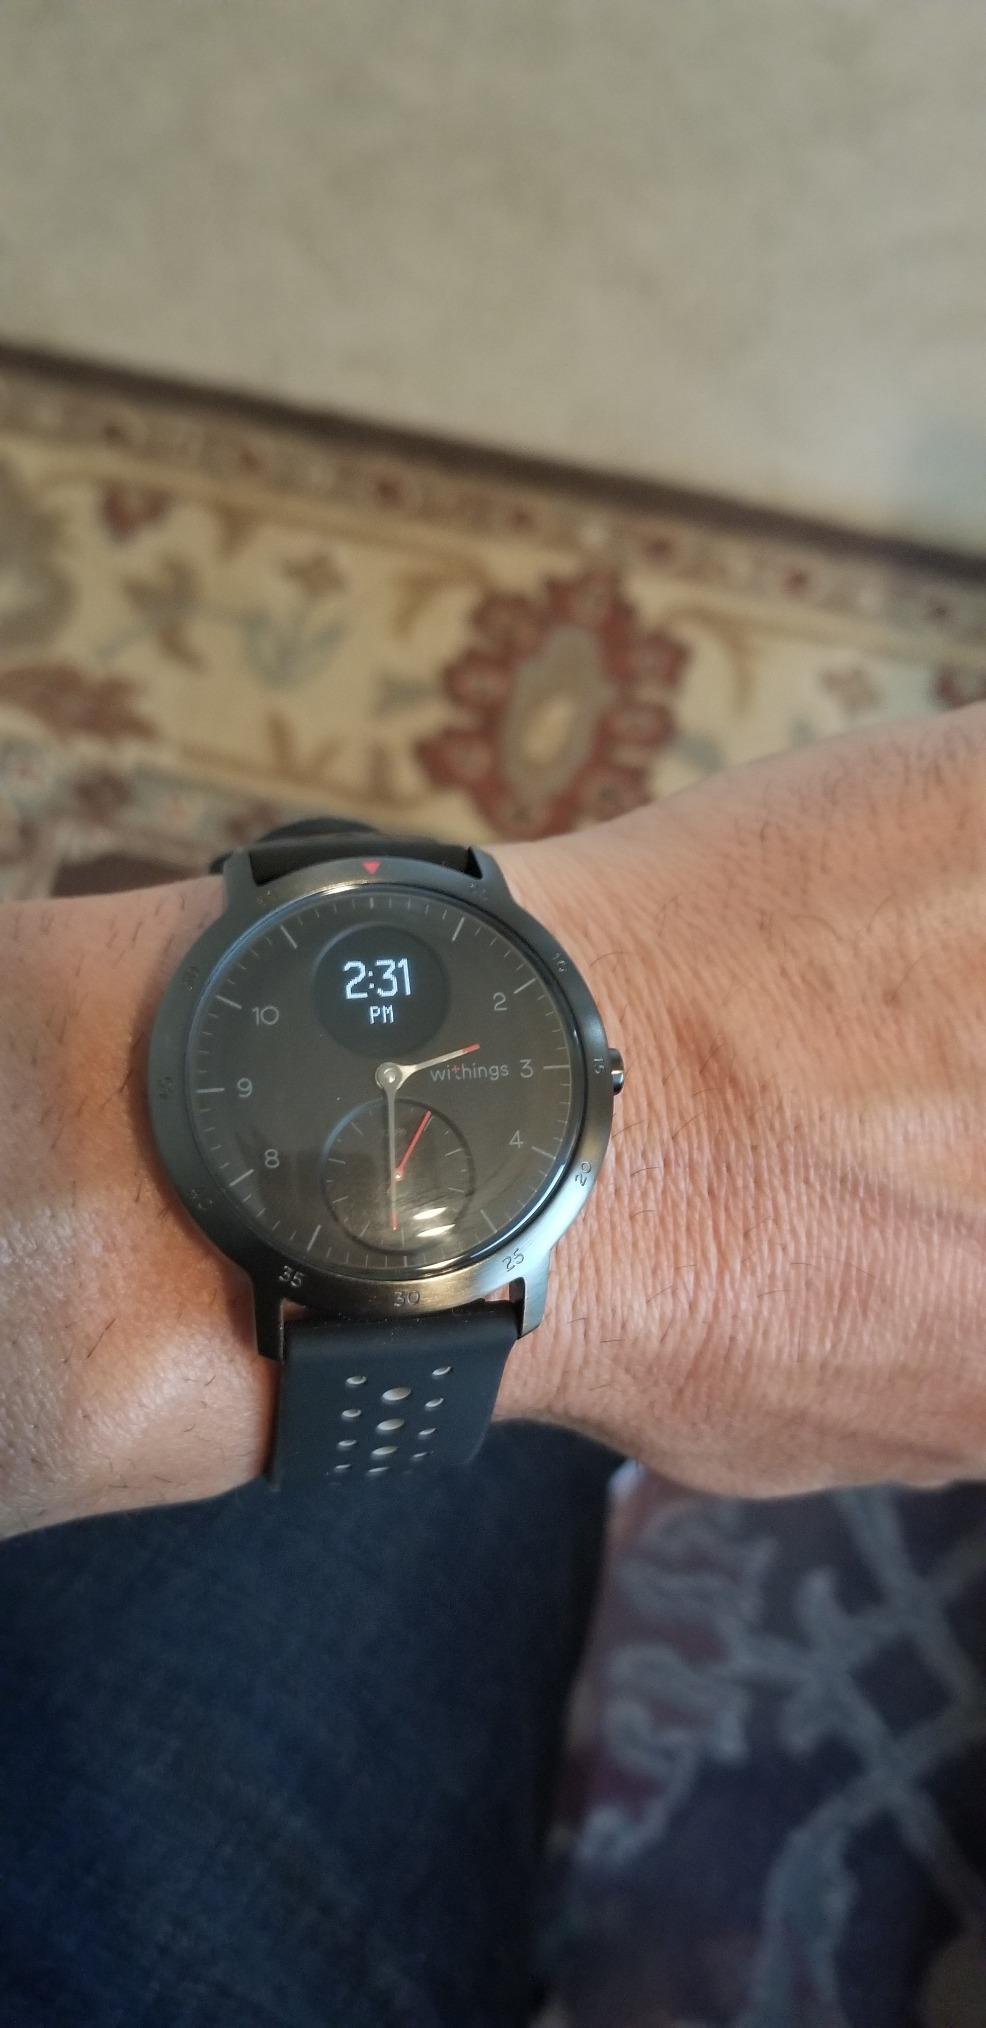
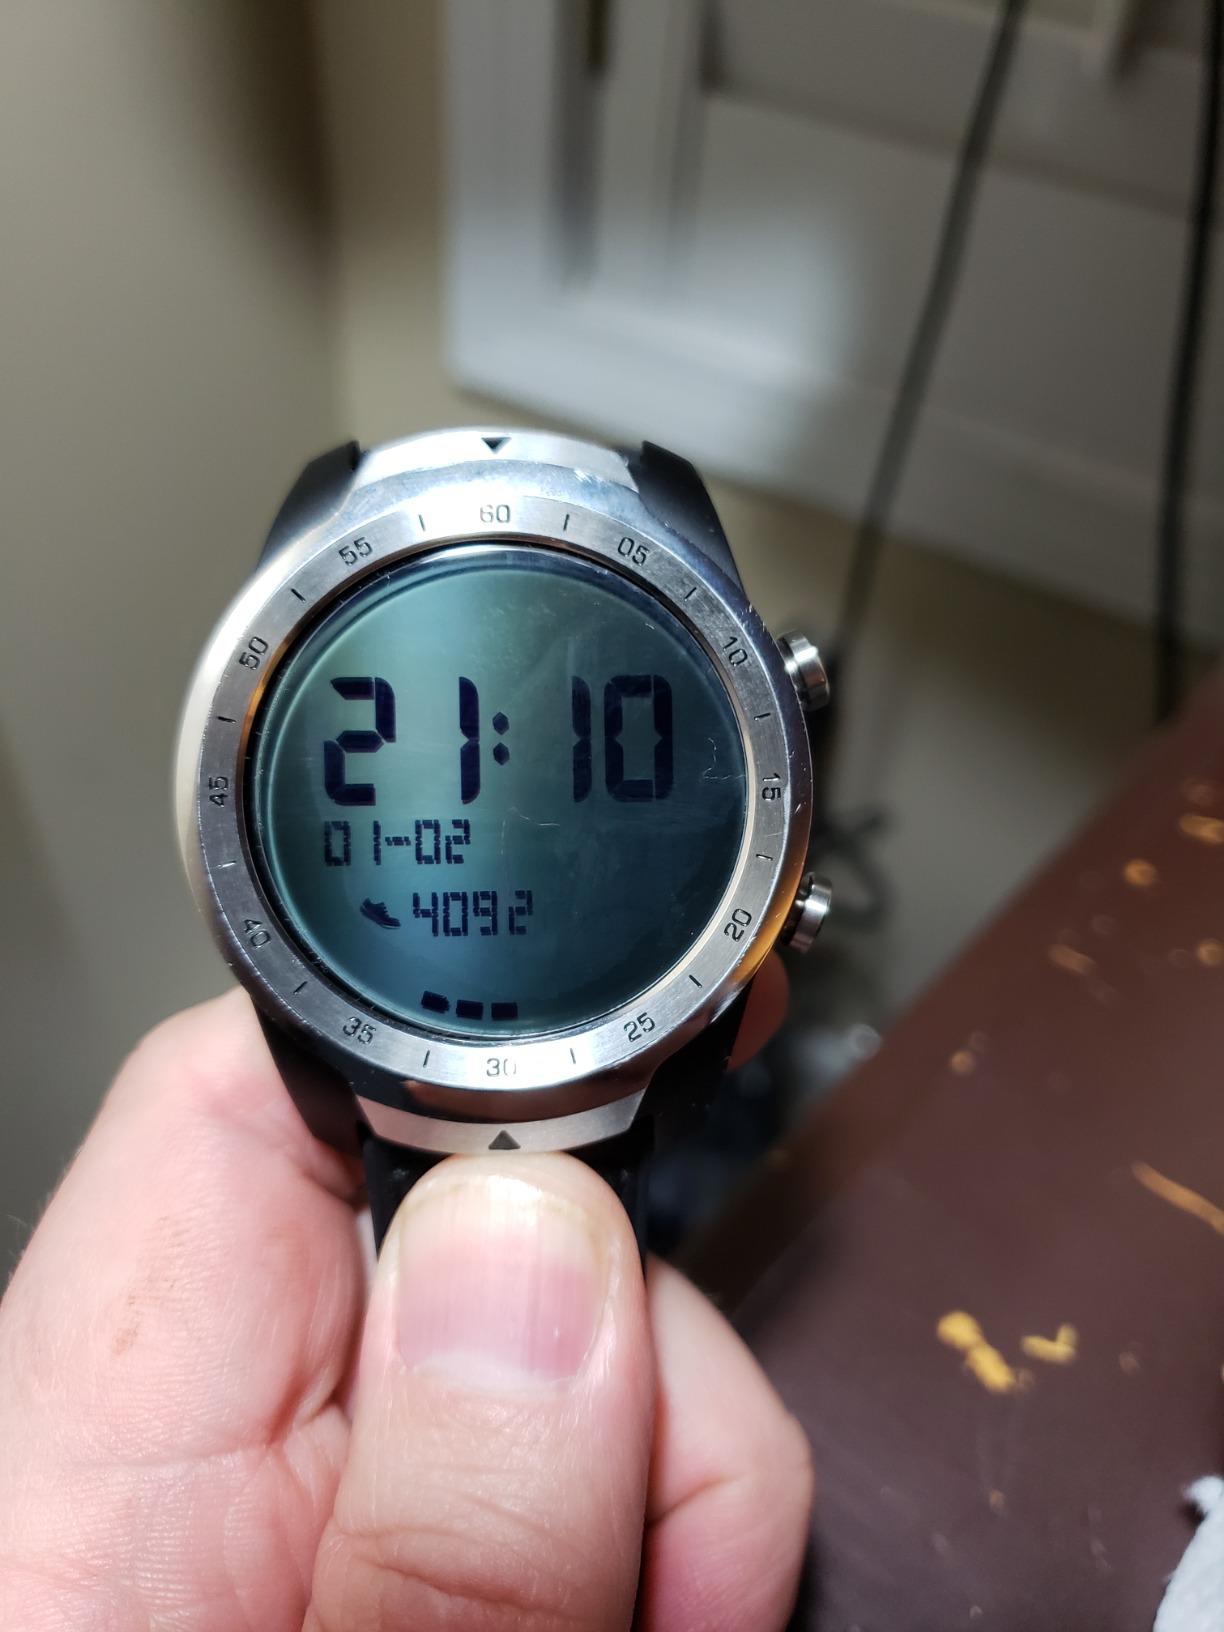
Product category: smartwatch
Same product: no